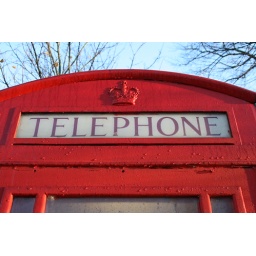
The sign atop a telephone box in York, England, UK.